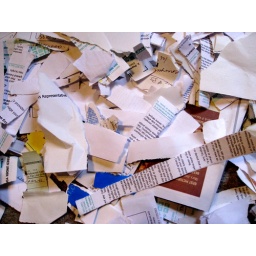
The floor of my office in the middle of cleaning..